Mandatory Palestine

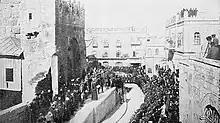
The formal transfer of Jerusalem to British rule, with a "native priest" reading the proclamation from the steps of the Tower of David

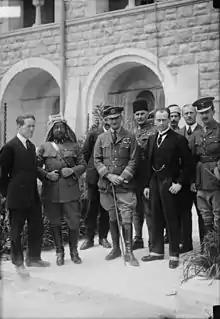
The arrival of Sir Herbert Samuel. From left to right: T. E. Lawrence, Emir Abdullah, Air Marshal Sir Geoffrey Salmond, Sir Wyndham Deedes and others

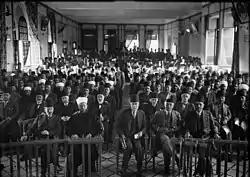
An Arab "protest gathering" in session, in the Rawdat el Maaref hall, 1929. From left to right : unknown – Amin al-Husayni – Musa al-Husayni – Raghib al-Nashashibi – unknown

One of the first actions of the newly installed civil administration was to begin granting concessions from the Mandatory government over key economic assets. In 1921 the government granted Pinhas Rutenberg – a Jewish entrepreneur – concessions for the production and distribution of electrical power. Rutenberg soon established an electric company whose shareholders were Zionist organisations, investors, and philanthropists. Palestinian-Arabs saw it as proof that the British intended to favour Zionism. The British administration claimed that electrification would enhance the economic development of the country as a whole, while at the same time securing their commitment to facilitate a Jewish National Home through economicrather than politicalmeans.